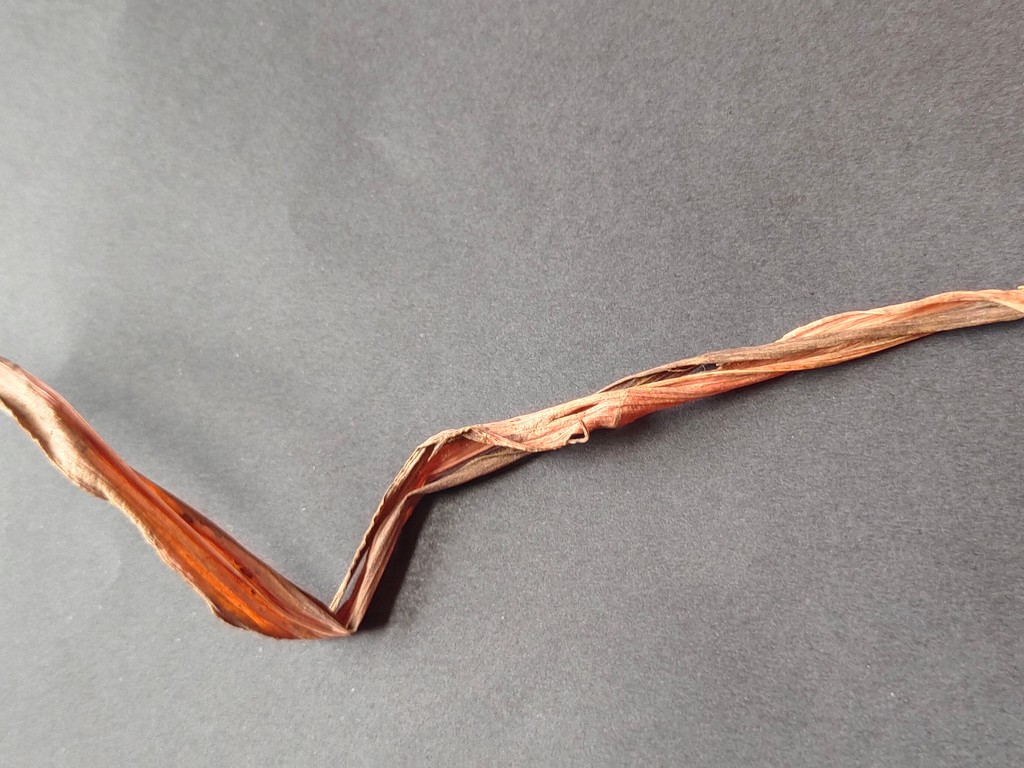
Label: Dried